Léon Printemps

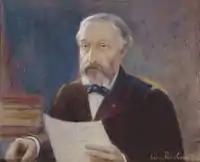
"Sully Prudhomme" - 1902 - Pastel - 36x45cm

He soon established his reputation as a portrait artist receiving commissions from such eminent personalities as Sully Prudhomme, the first recipient of the Nobel Prize in Literature, the Prince and Princess of Waldeck, Mr and Mrs Commettant, and Prince Yusupov, the assassin of Rasputin.